List of works by Jean Boucher

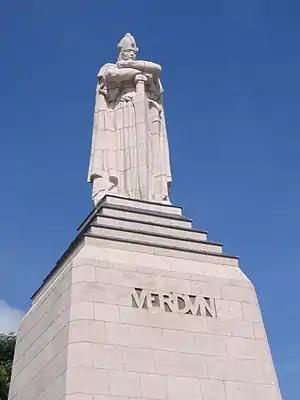
Boucher's sculpture of a French warrior on the "Monument à la Victoire et aux Soldats de Verdun"

This Boucher bust of the writer and Russian-born Countess dates to 1920 and can be seen in Paris' Jardin du Luxembourg.